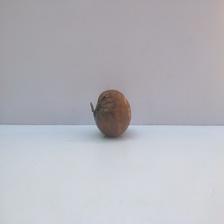
Size: Spoiled